Lal Chowk

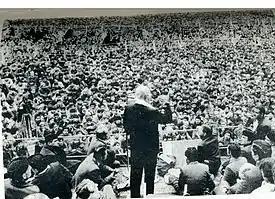
Sheikh Abdullah speaking at Lal Chowk in 1975

Lal Chowk was the location where Jawaharlal Nehru, the first Prime Minister of India, unfurled the Indian national flag in 1948, shortly after the country gained independence from the British Empire. Following the Indo-Pakistani War of 1947–1948, Nehru stood in Lal Chowk and promised the Kashmiri people a chance to vote in a referendum whereby they would be able to choose their political future. The city square was also the location where Sheikh Abdullah, the first elected Prime Minister of Jammu and Kashmir, expressed his allegiance to Nehru and India in a Persian couplet, saying ""Man Tu Shudam, Tu Man Shudi, Taqas Na Goyed, Man Degram Tu Degri" (I became you and you became I; so none can say we are separate)".